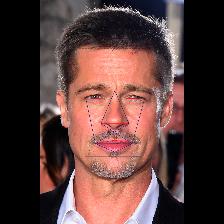
Label: Human